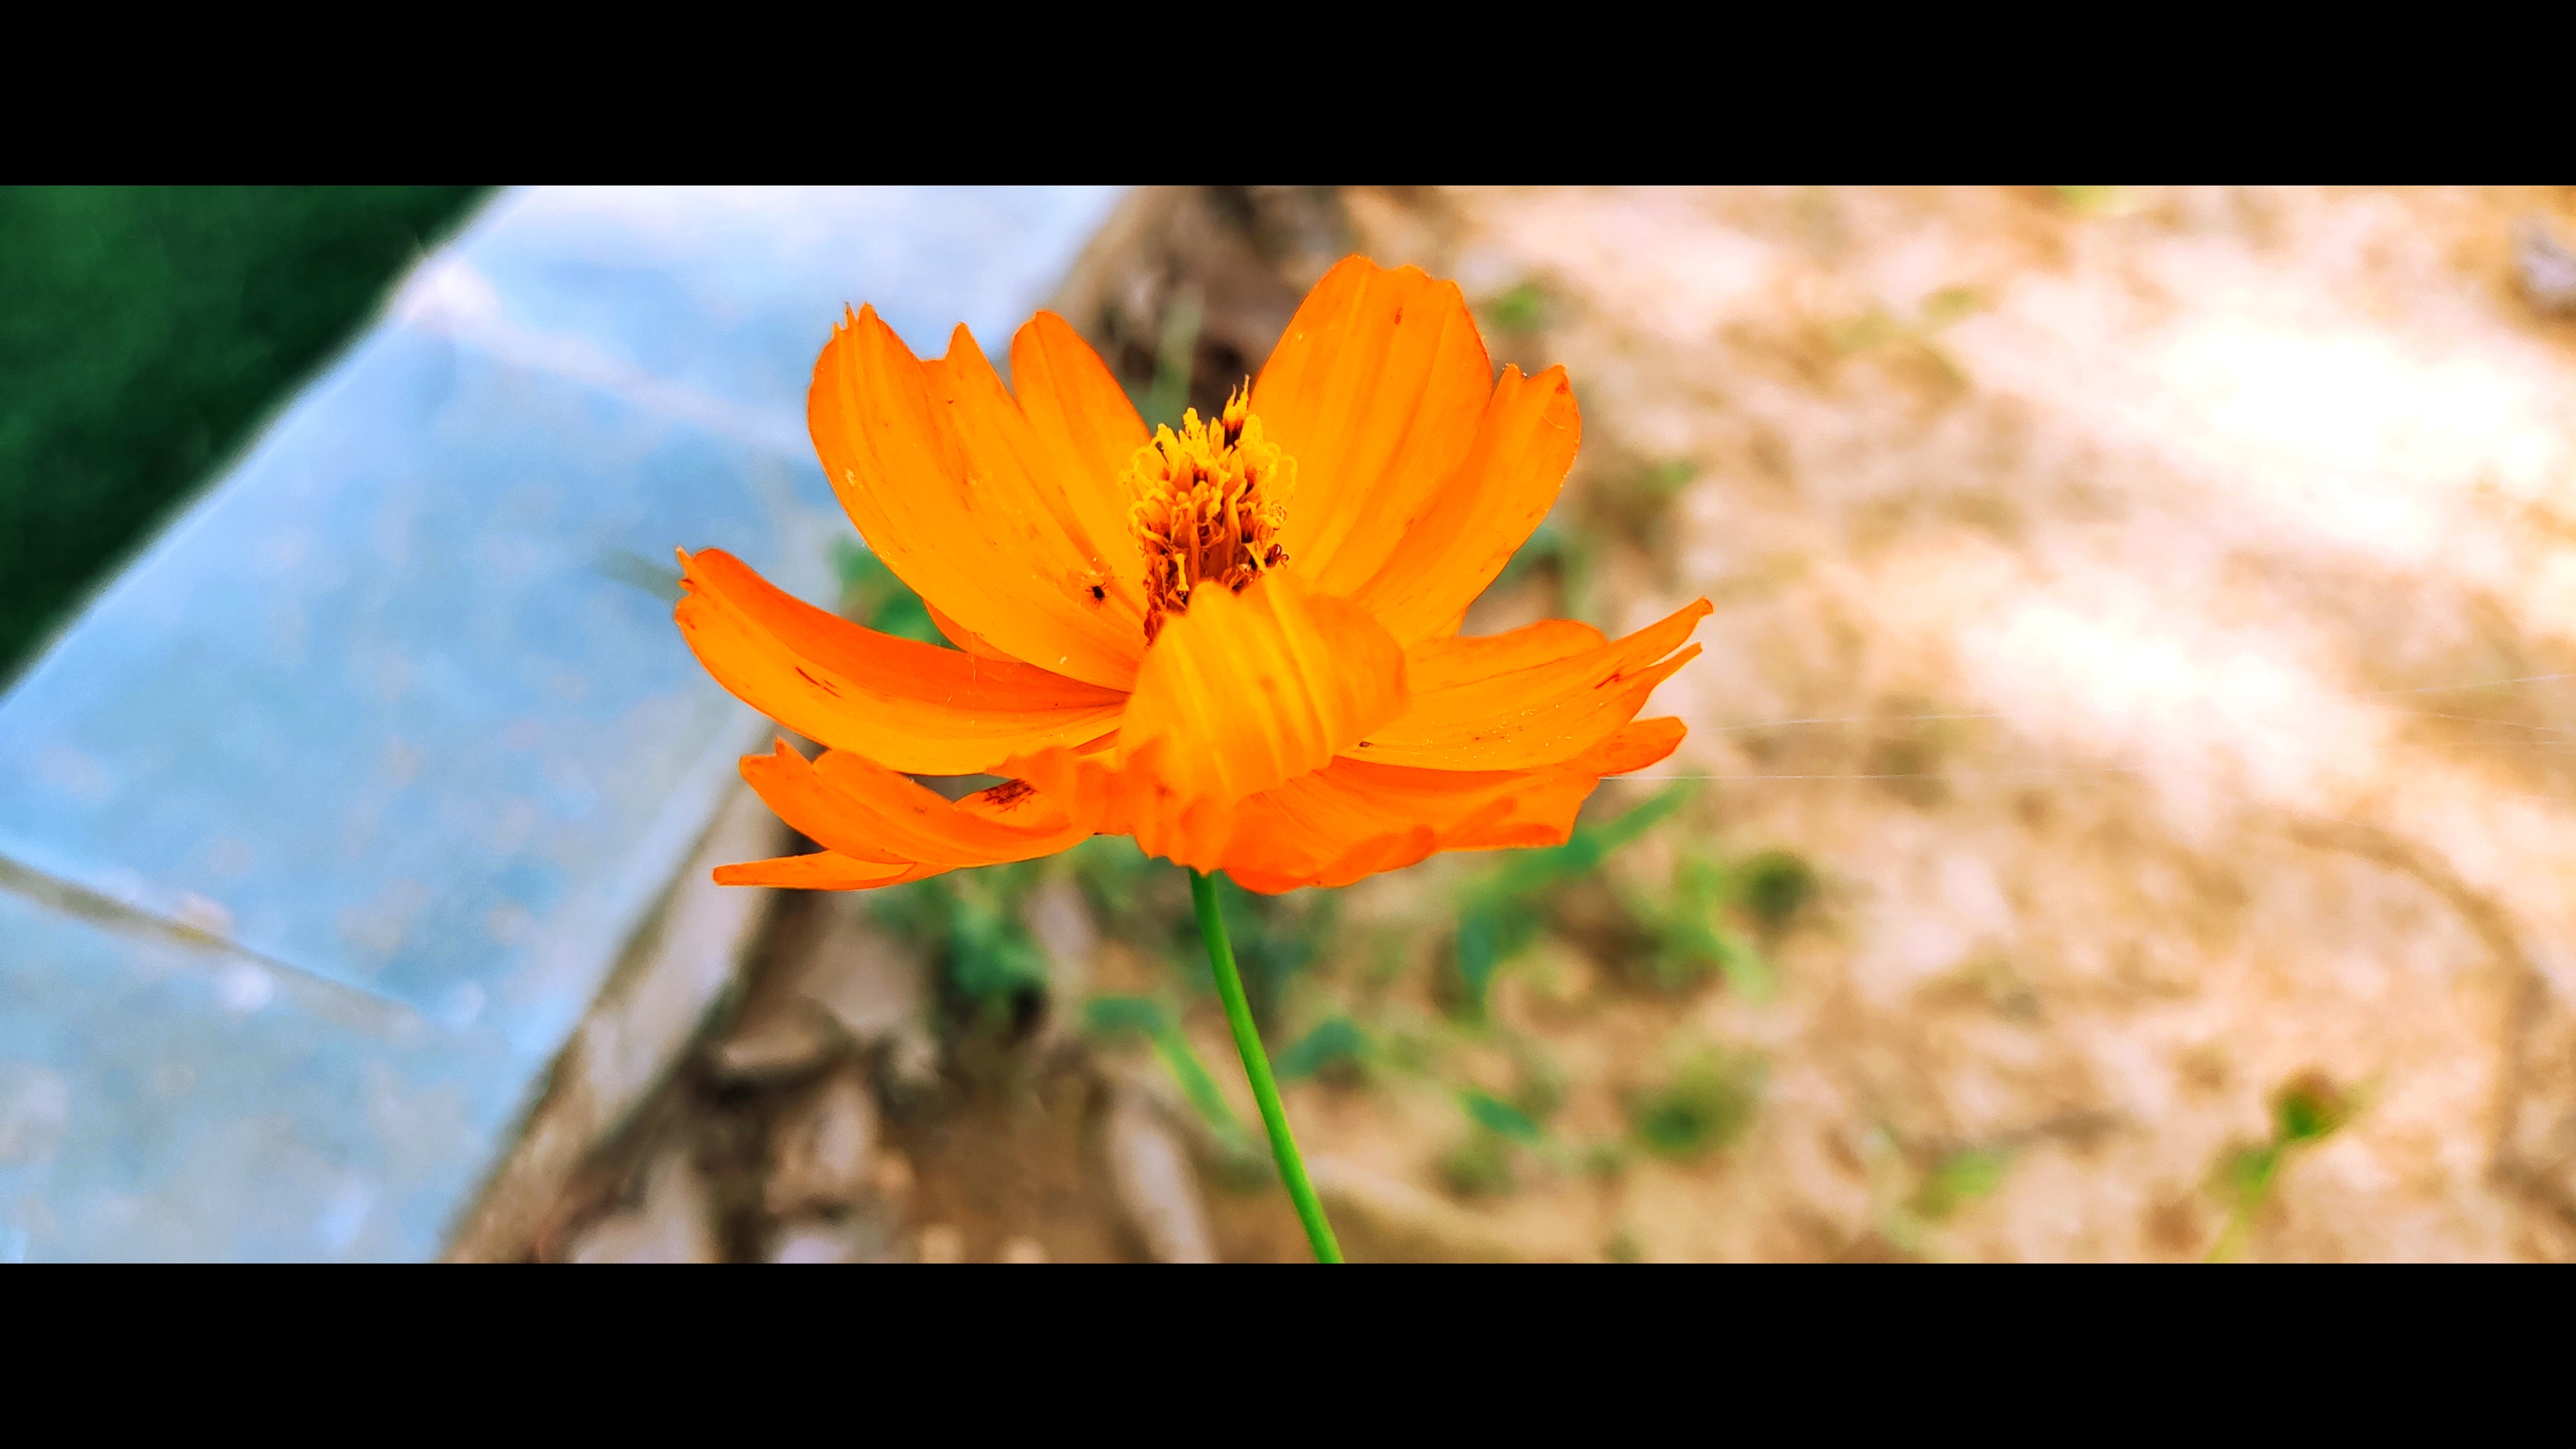
flower, plant, orange, petal, grass, landscape, annual plant, wood, daisy family, pollen, flowering plant, natural landscape, peach, macro photography, cosmos, Pedicel, lily, plant stem, coquelicot, human leg, lily family, soil, still life photography, orange lily, herbaceous plant, poppy family, Cosmos caudatus